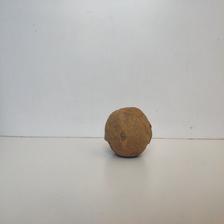
Size: Spoiled